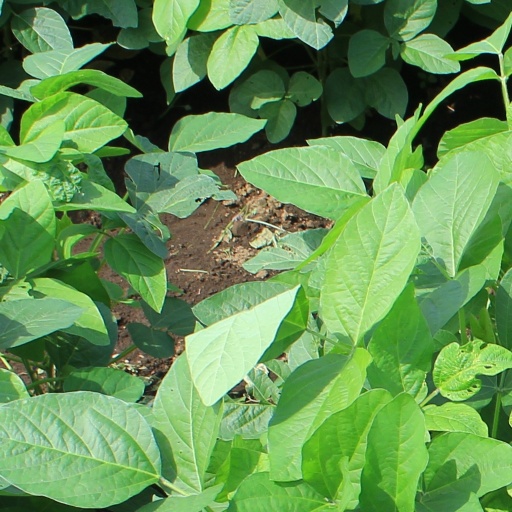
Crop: soybean